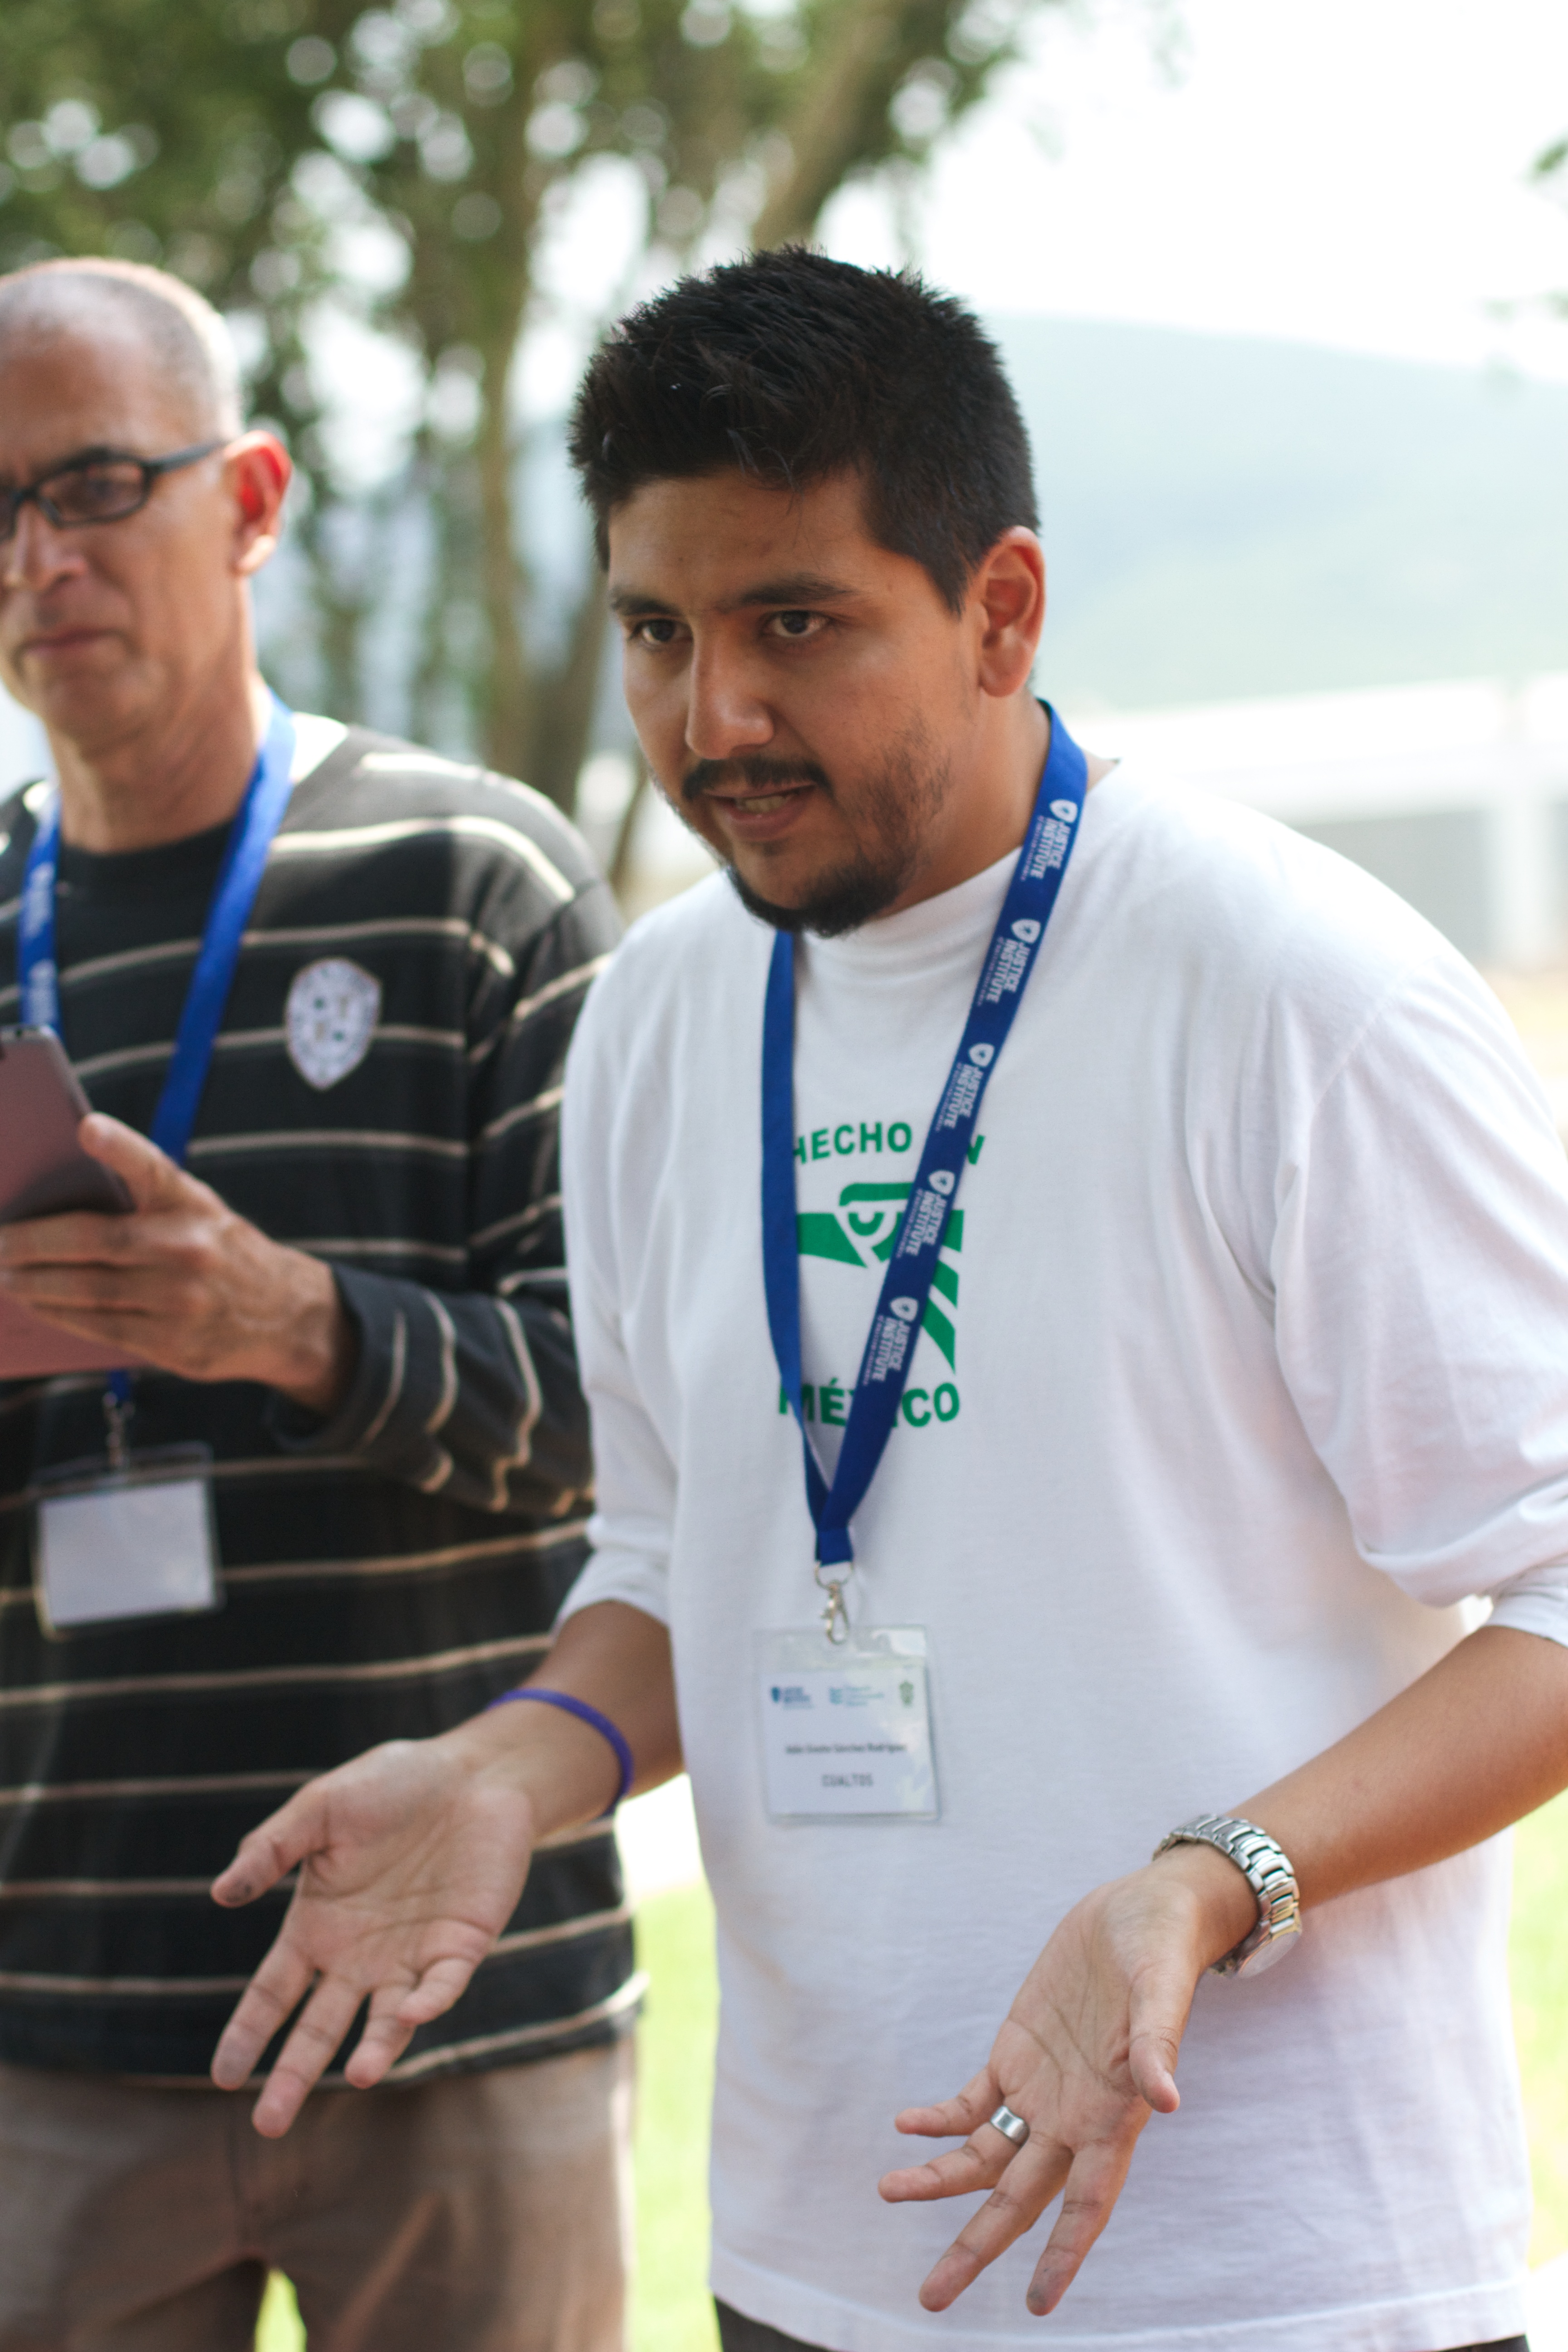
person, udgagora, endurance sports